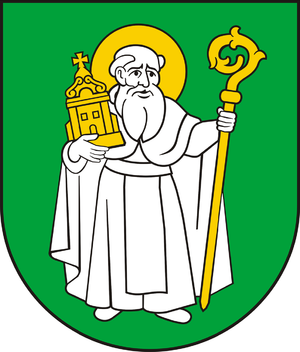
Suwałki est une gmina rurale du powiat de Suwałki, Podlachie, dans le nord-est de la Pologne. Son siège est la ville de Suwałki, bien qu'elle ne fasse pas partie du territoire de la gmina.